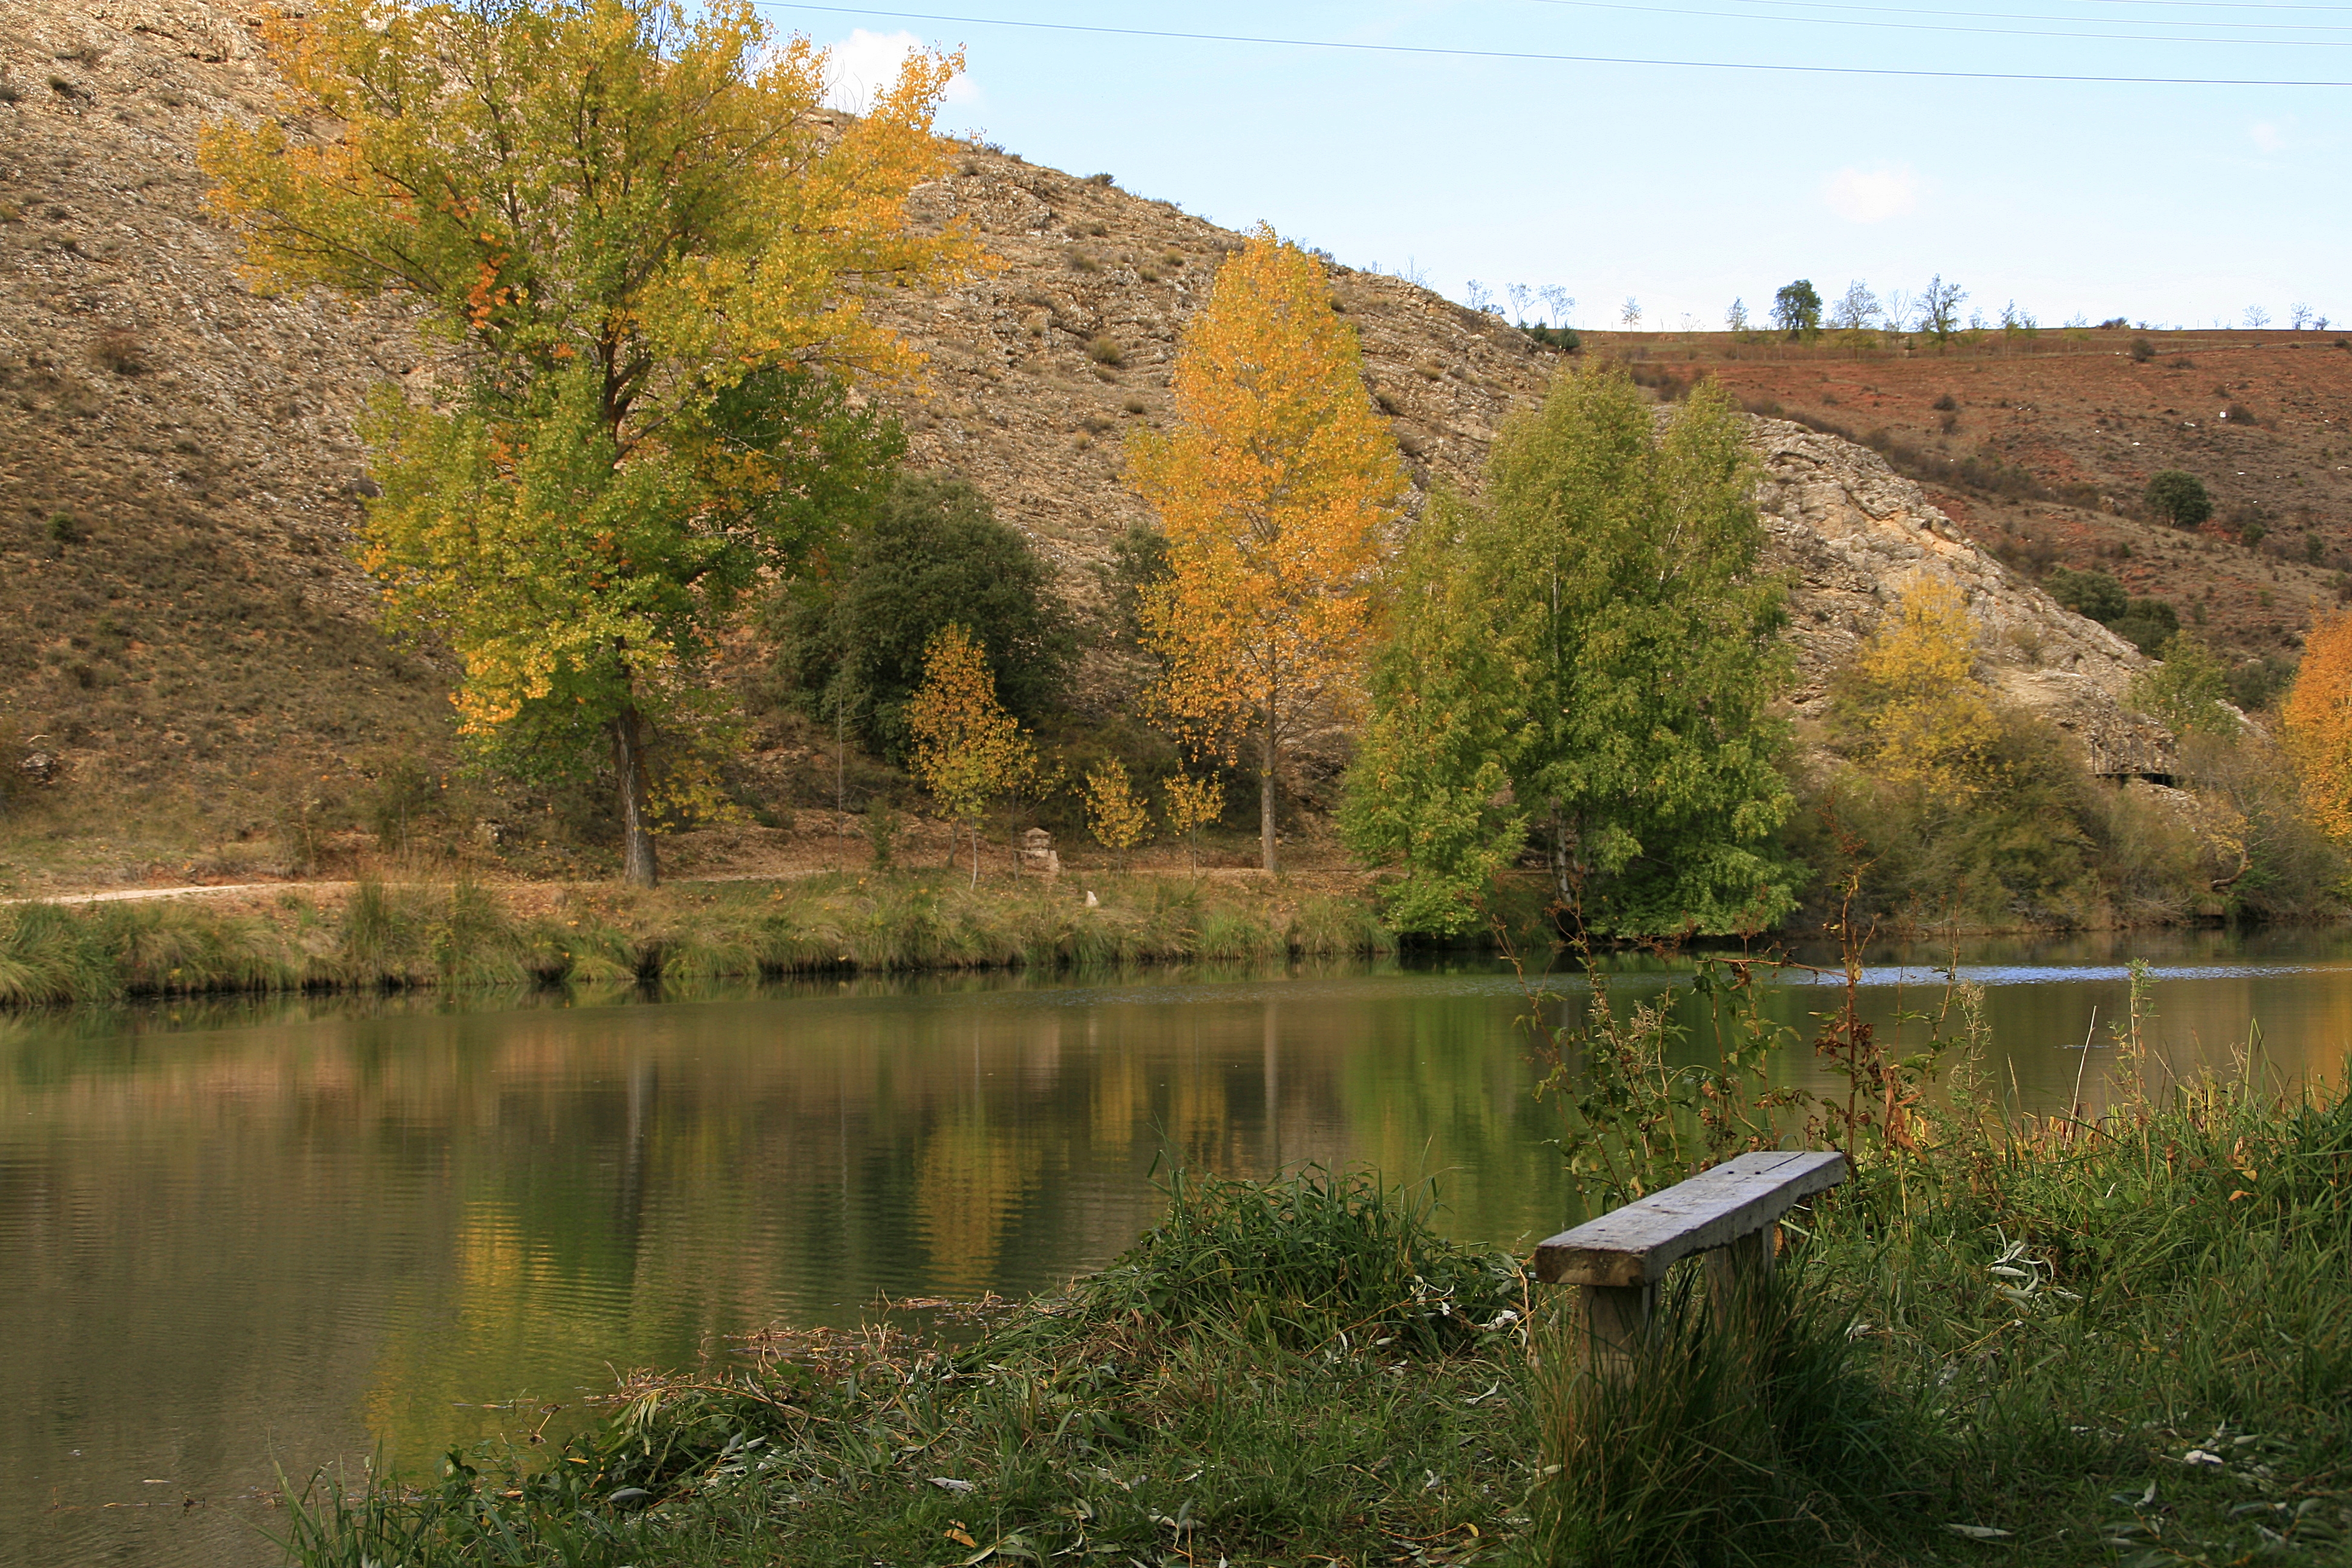
landscape, tree, nature, wilderness, plant, leaf, flower, lake, river, pond, reflection, autumn, season, waterway, spain, agua, paisaje, rio, castilla, soria, rioduero, miguel, magarcia, castillayleon, woodland, ecosystem, espana, otono, cumplea os, felizcumplea os, gerardodiego, aorillasdelduero, cumplea osveli, rioduerodegerardodiego, rural area, woody plant